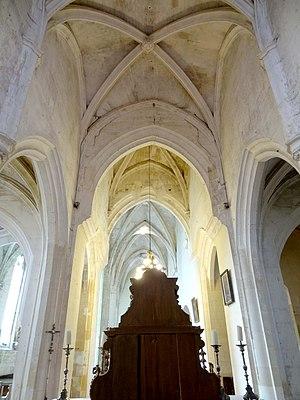
Intérieur de l'église - voir titre.
L'église Saint-Martin est une église catholique paroissiale située à Montjavoult, dans le département de l'Oise, en France. Bâtie sur le sommet d'une butte, à 207 m d'altitude, elle marque le paysage à plusieurs kilomètres à la ronde, et représente l'un des principaux monuments de l'ancien canton de Chaumont-en-Vexin. Son grand portail Renaissance, bâti vers 1565 par Jean Grappin, de Gisors, constitue son élément le plus remarquable. À l'instar du volumineux clocher de la même époque qui le jouxte à l'ouest, il serait digne d'une grande église de ville. À l'intérieur, le collatéral sud voûté à la même hauteur que le vaisseau central, forme avec la nef un vaste volume unifié de proportions élancées, inattendu dans un village aujourd'hui sans importance. Son style flamboyant tardif intègre quelques éléments Renaissance. Le reste de l'église est beaucoup plus modeste, et a été édifié majoritairement entre la fin du XVᵉ siècle et le premier quart du XVIᵉ siècle dans le style gothique flamboyant, en reprenant en partie des structures plus anciennes, notamment la base d'un clocher central du XIIᵉ siècle.